Ibrahim Zadran

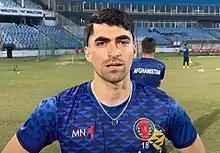
Zadran in 2022

Ibrahim Zadran (born 12 December 2001) is an Afghan cricketer. He made his Test match debut for the Afghanistan cricket team in September 2019. He is the current vice-captain of Afghanistan Cricket Team in T20I cricket.